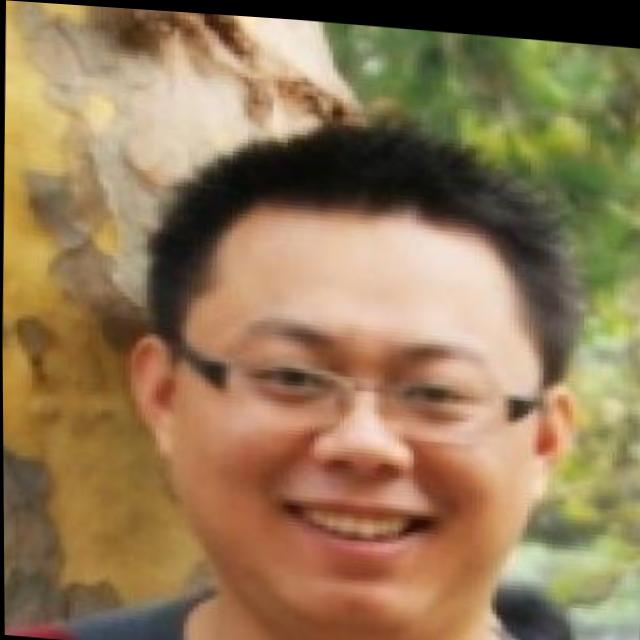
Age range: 21-44